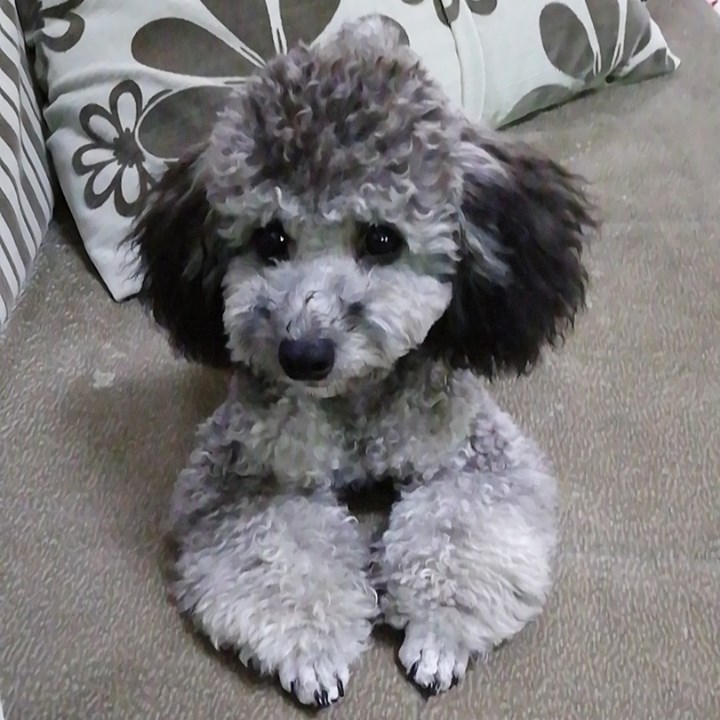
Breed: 7449-n000128-teddy